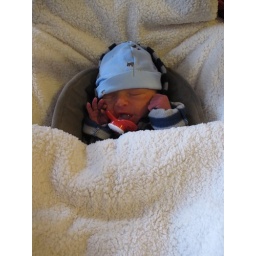
Henry in his car seat